Foil (architecture)

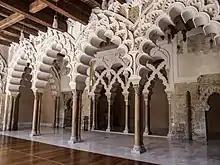
Multifoil arches in Aljafería, Zaragoza, Spain

A foil is an architectural device based on a symmetrical rendering of leaf shapes, defined by overlapping circles of the same diameter that produce a series of cusps to make a lobe. Typically, the number of cusps can be three (trefoil), four (quatrefoil), five (cinquefoil), or a larger number (multifoil). The word comes from Latin "folium" which meaning “leaf.”